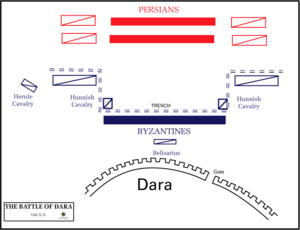
La bataille de Dara est une bataille qui eut lieu en 530 à la frontière de l’Empire romain d’Orient et de l’Empire sassanide près de la forteresse de Dara. Cette bataille est l’une des premières victoires de Bélisaire, l’un des meilleurs et des plus fiables officiers de l’Empereur Justinien, ainsi que le commandant en chef de l’invasion et de la conquête du royaume vandale en Afrique du Nord lors de la reconquête de Justinien. Dara est une forteresse construite par l’Empereur Anastase Iᵉʳ entre 505 et 507. Elle est érigée comme base militaire dans le but de défendre la frontière avec le territoire perse.Dara est protégée des collines au nord, à l’est et à l’ouest. Dara possède également deux ressources naturelles importantes. D’abord, il y a une abondance de pierres pouvant servir à la construction de fortifications. L’eau qui passe à travers la forteresse est un autre élément primordial pour assurer la défense de la cité.
Les guerres entre les Perses et les Byzantins sont une série de conflits entre la dynastie perse des Sassanides et l'Empire byzantin. Elles succèdent à une longue série d'affrontements régionaux entre le monde méditerranéen et le monde perse, une des plus longues de l'histoire. Aux guerres gréco-persanes suivent les guerres perso-romaines, qui vont se poursuivre après la séparation de l'empire romain et la création de l'empire byzantin, puis après la conquête musulmane continuer avec les guerres arabo-byzantines.
Un grand nombre de manuels militaires byzantins sont parvenus jusqu’à nous. Les plus anciens datent du VIᵉ siècle alors que les frontières de l’empire étaient menacées par les Slaves et les Avars. Ils se multiplient au Xᵉ siècle lorsque les Byzantins se lanceront à la conquête des Balkans en Europe et de l’Anatolie en Asie mineure. Ils deviennent moins fréquents à partir du XIᵉ siècle et, bien que certains témoignages permettent de croire qu’ils étaient encore rédigés à l’époque paléologienne, une seule exception est parvenue jusqu’à nous.